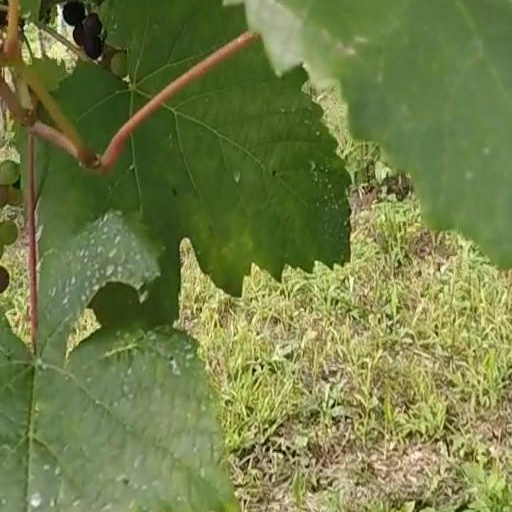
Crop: grape